C. Henry Kimball House

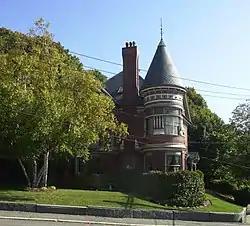

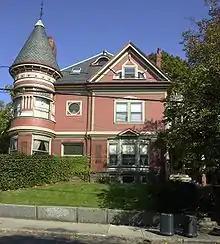

The C. Henry Kimball House is an historic house at 295 Washington Avenue in Chelsea, Massachusetts. The -story wood-frame house was built c. 1896, and is one of the city's finest Queen Anne Victorian houses. It was built by Charles Henry Kimball, an innovative businessman who developed heated vehicles, revolutionizing the transport of potatoes. He was also a major figure in the development of Chelsea's wholesale fruit and produce exchange.